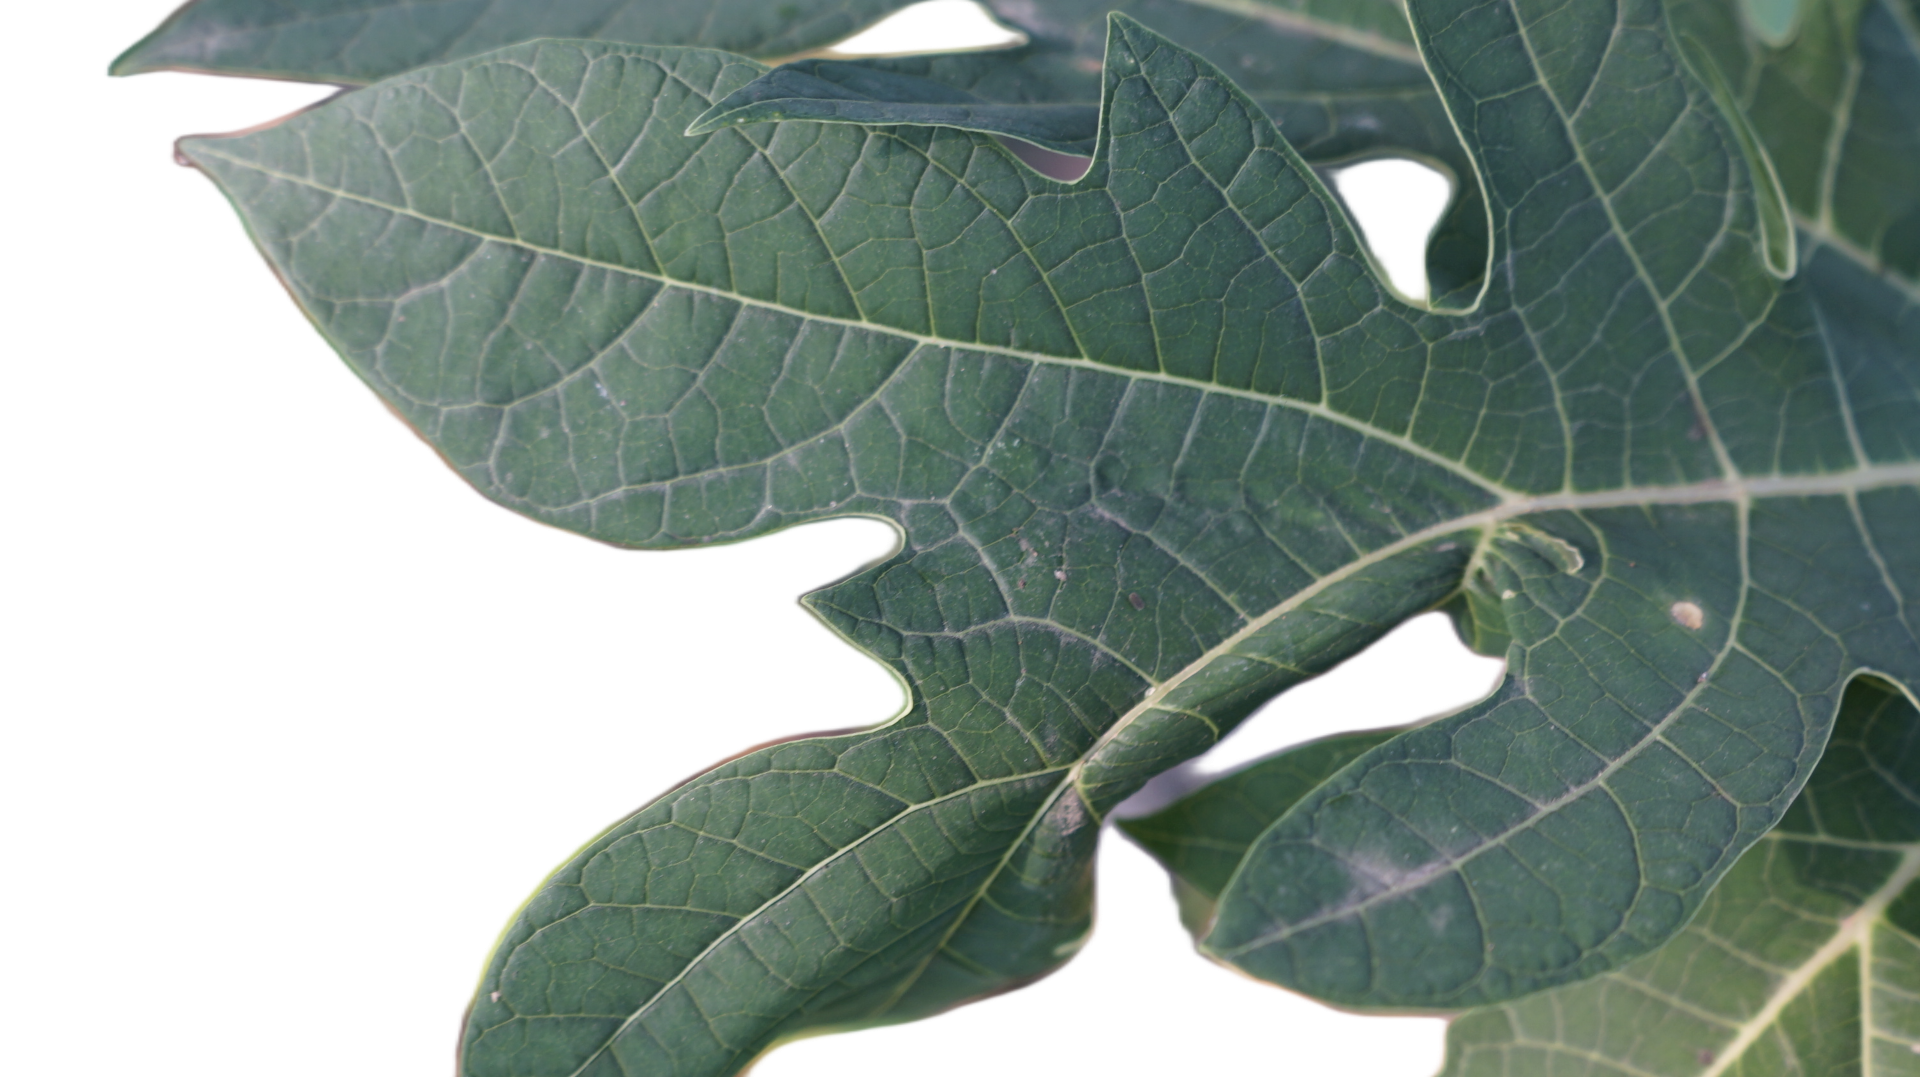
Crop: Papaya
Label: Curled_Yellow_Spot